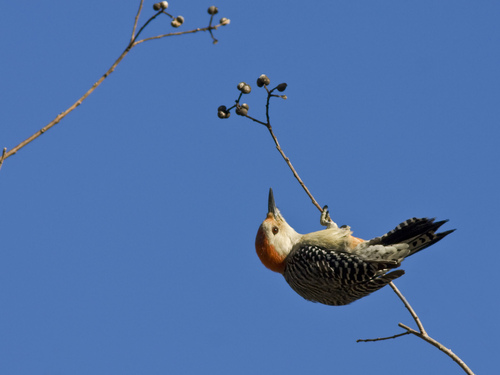
this crown and nape are both red, the throat and chest are white, and the coverts and secondaries have black and white stripes.
this colorful bird has red crown and nape, white throat and chest, a light green belly, and black and white striped coverts and secondaries, along with black and white markings on its tail.
a medium sized bird with dark black wing feathers, a dirty yellow under belly, and a black straight bill.
the bird has a red crown and a white breast and belly.
this bird has a red crown, a pointed bill, and a spotted wing
this bird has a red crown, a long bill, and speckled secondaries.
this is a small bird with large eyes and a tapering, pointed beak. its back and tail are varying shades of brown. its head and brest are white and pink.
this bird is white with black and has a long, pointy beak.
this bird has wings that are black and has a red crown
this bird has wings that are black and has an orange crown
Species: Red Bellied Woodpecker